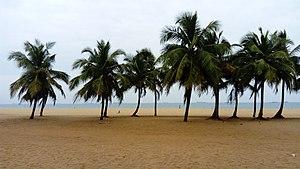
Une plage de Lomé au Togo, faite de sable et bordée de palmiers, en août 2016.
Lomé est la capitale et la principale ville du Togo. Elle se situe dans l'extrême sud-ouest du pays, le long du littoral du golfe de Guinée. Officiellement, l'agglomération comptait 1 477 660 habitants et la ville 837 437 habitants selon le recensement de 2010.